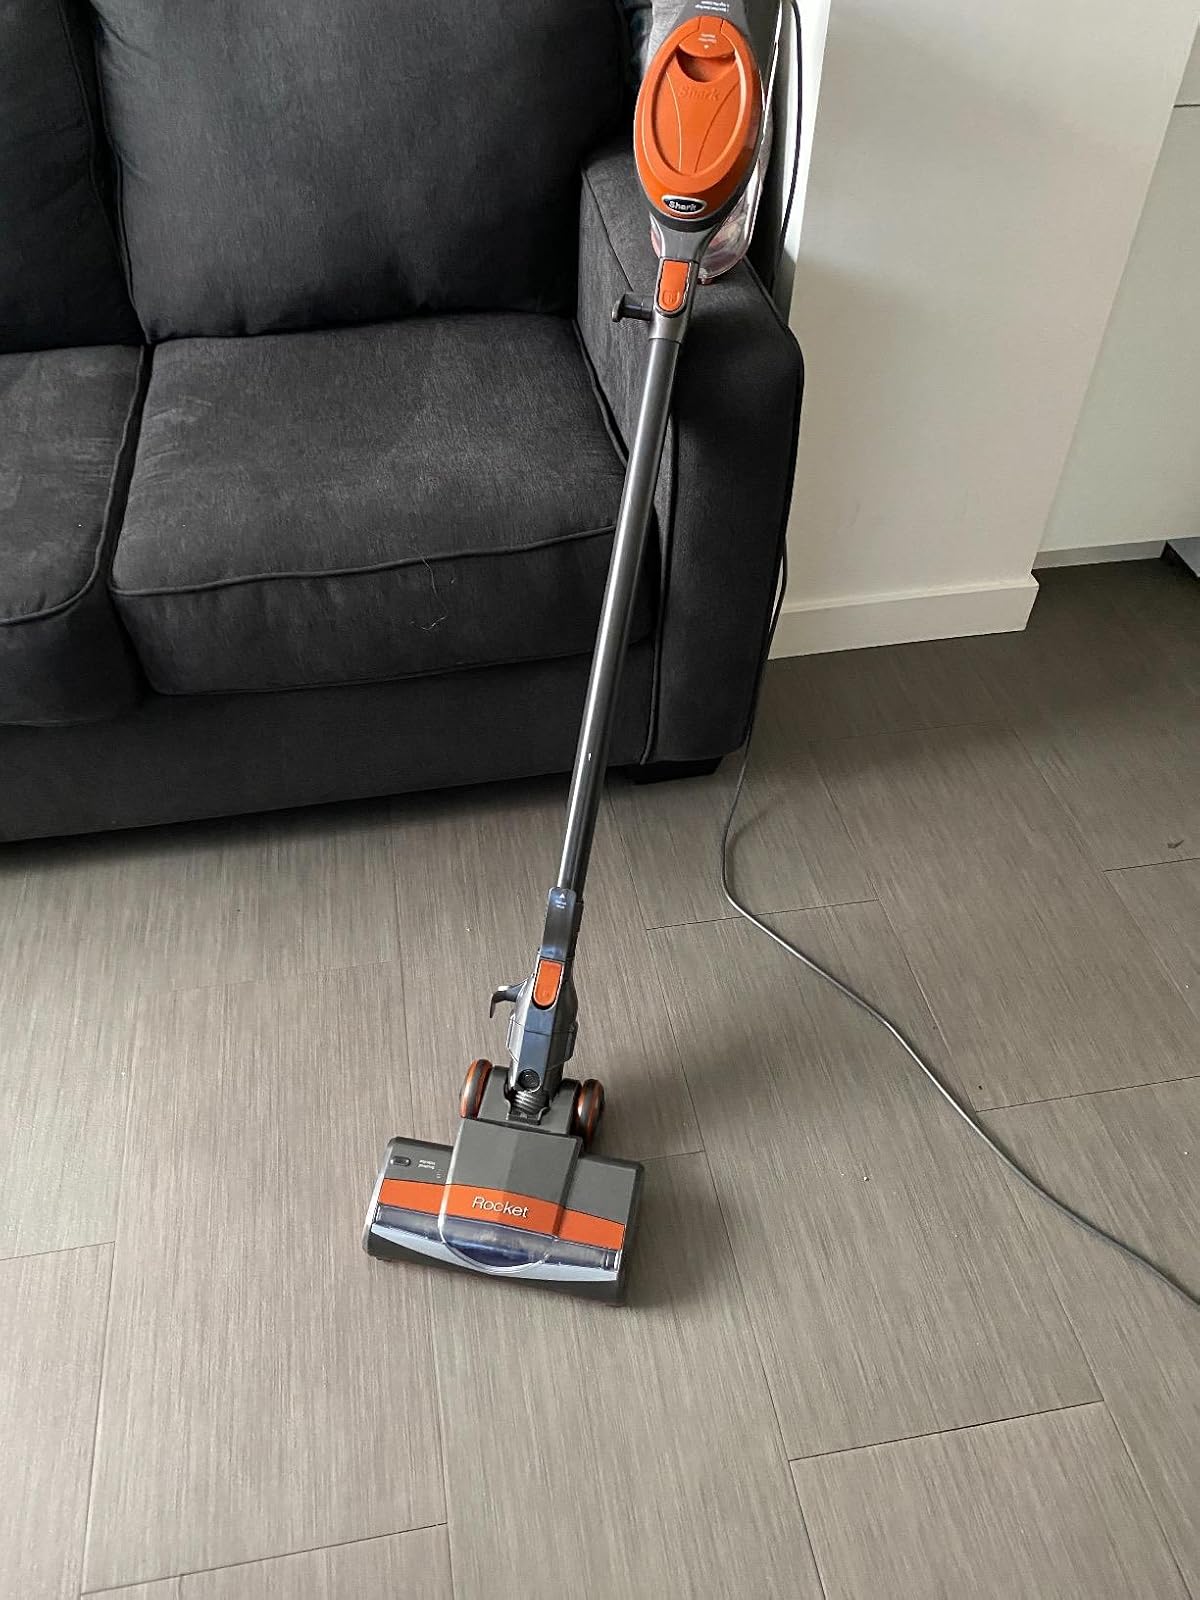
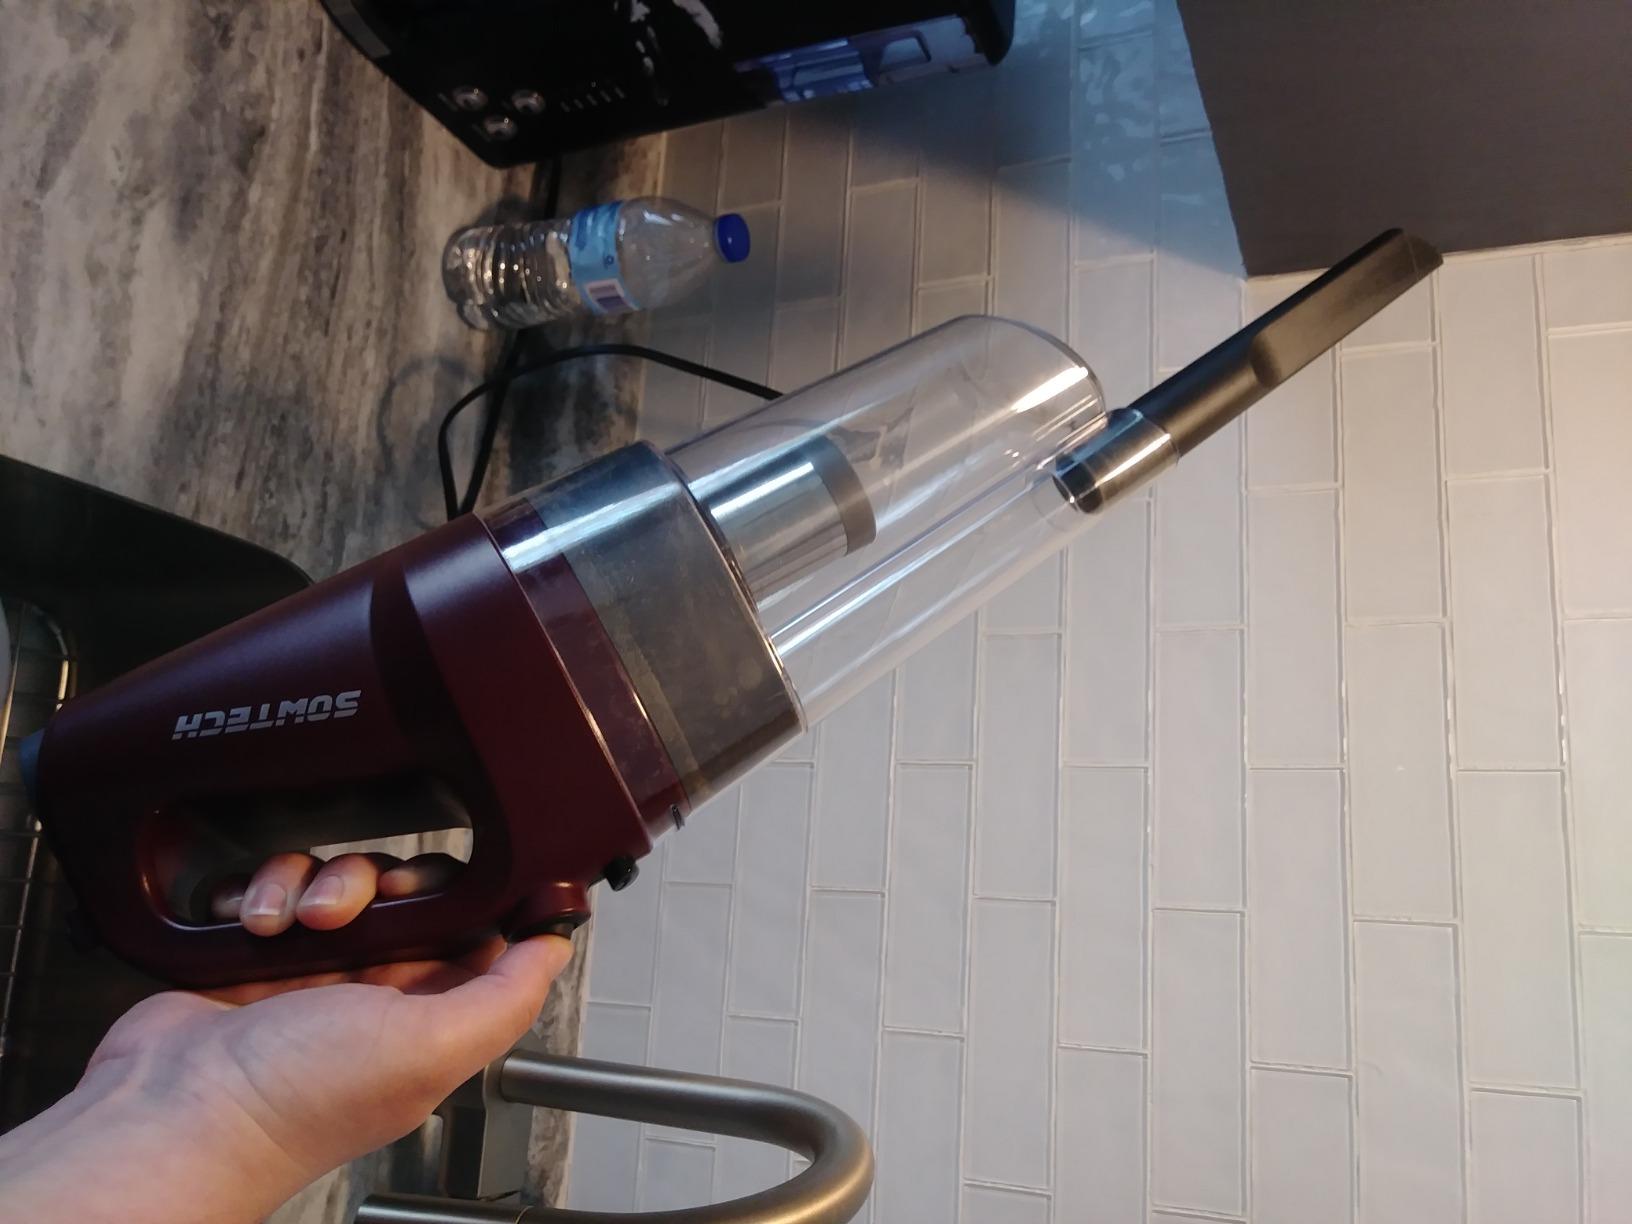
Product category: items_vacuum
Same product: no